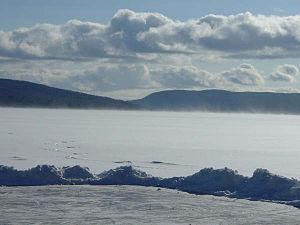
Vue sur le lac Squatec et les Appalaches.
Auclair est une municipalité canadienne de moins de 500 habitants située dans l'Est du Québec dans la municipalité régionale de comté du Témiscouata au Bas-Saint-Laurent.